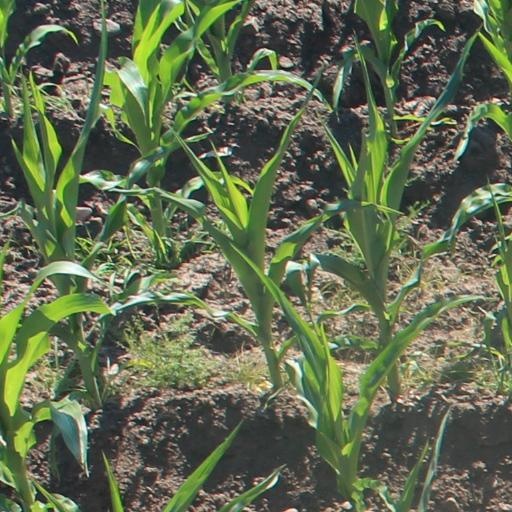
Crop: maize; corn